Black Duck Joint Venture

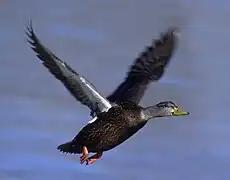
An American black duck in flight

The efforts of American black duck researchers in Canada and the United States is coordinated via the Black Duck Joint Venture, including research related to "monitoring, population dynamics, harvest management and ecological requirements". The current science coordinator is Patrick Devers.